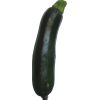
Label: Zucchini dark 1